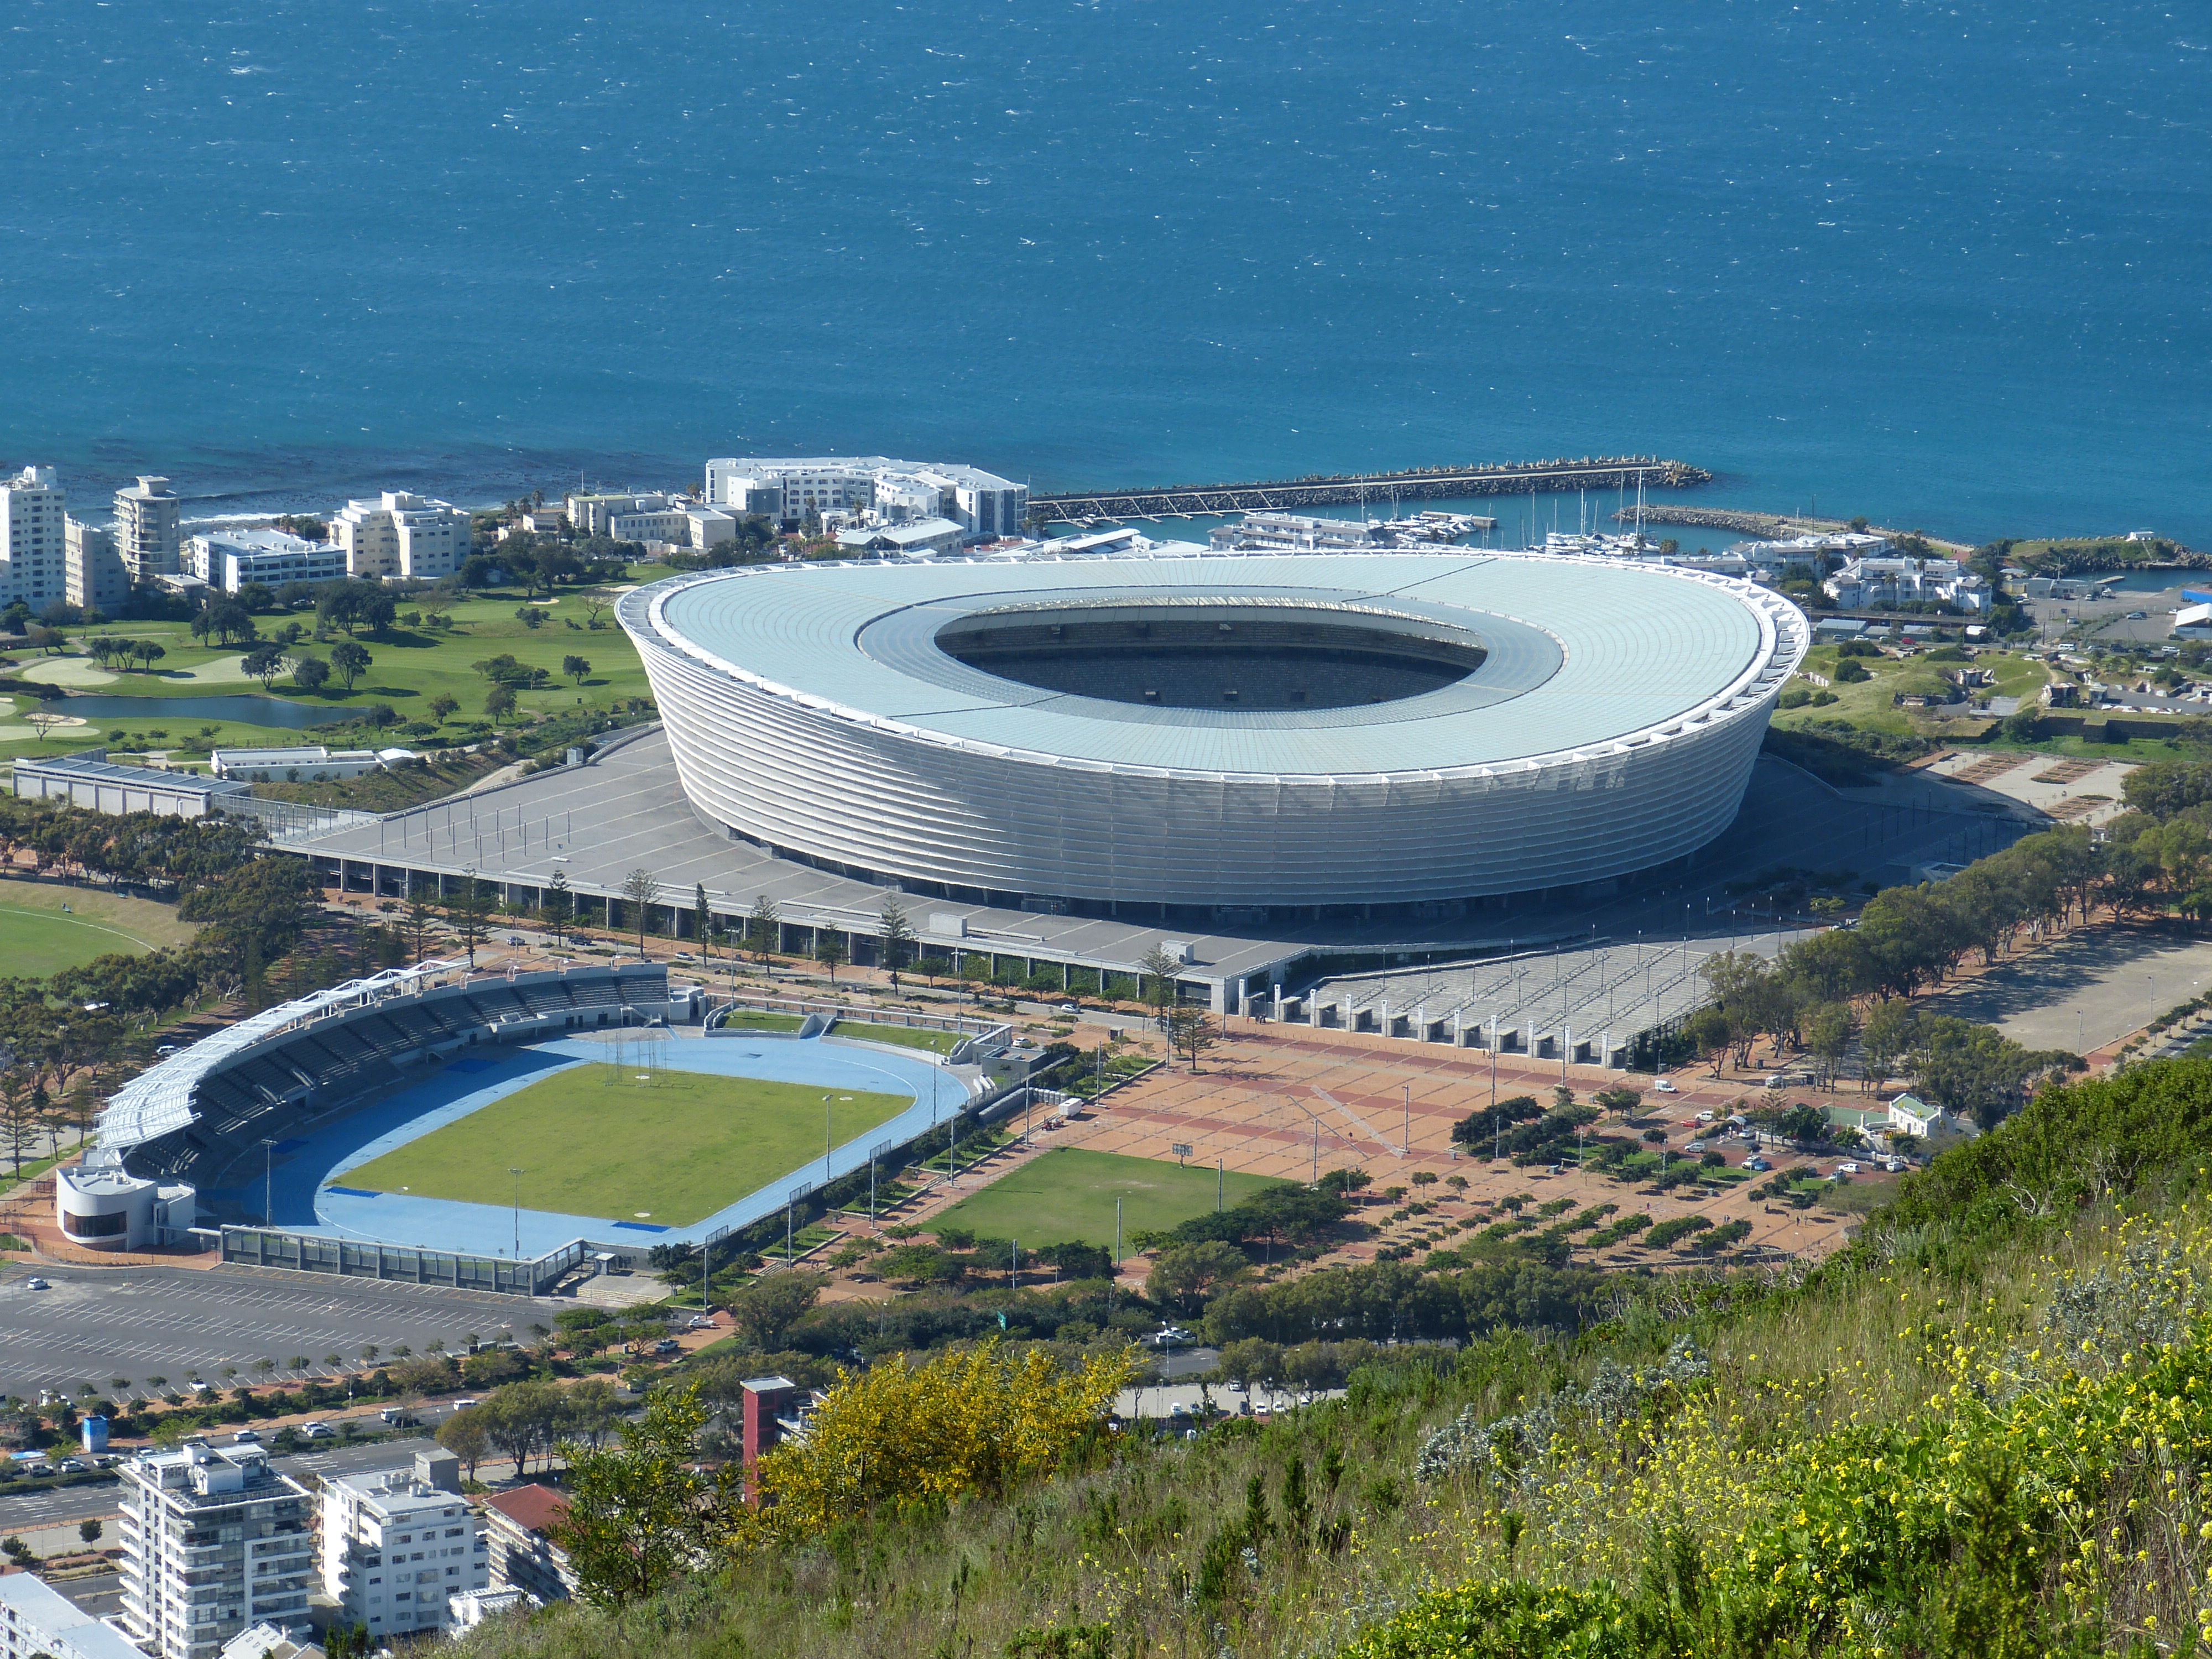
sea, ocean, structure, sport, city, panorama, port, football, stadium, baseball field, arena, outlook, race track, south africa, distant view, football stadium, cape town, bird's eye view, aerial photography, world cup, world championship, baseball park, geographical feature, sport venue, soccer specific stadium